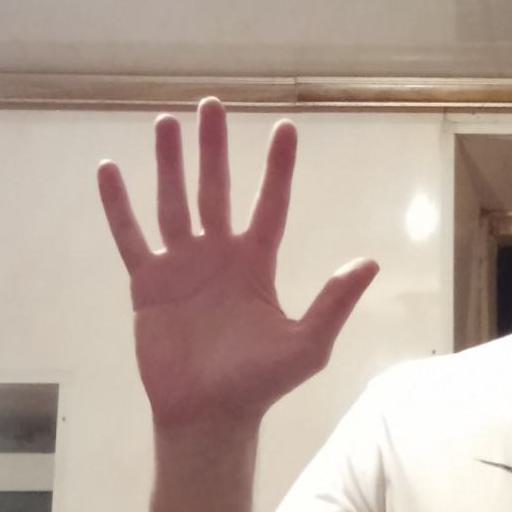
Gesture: palm